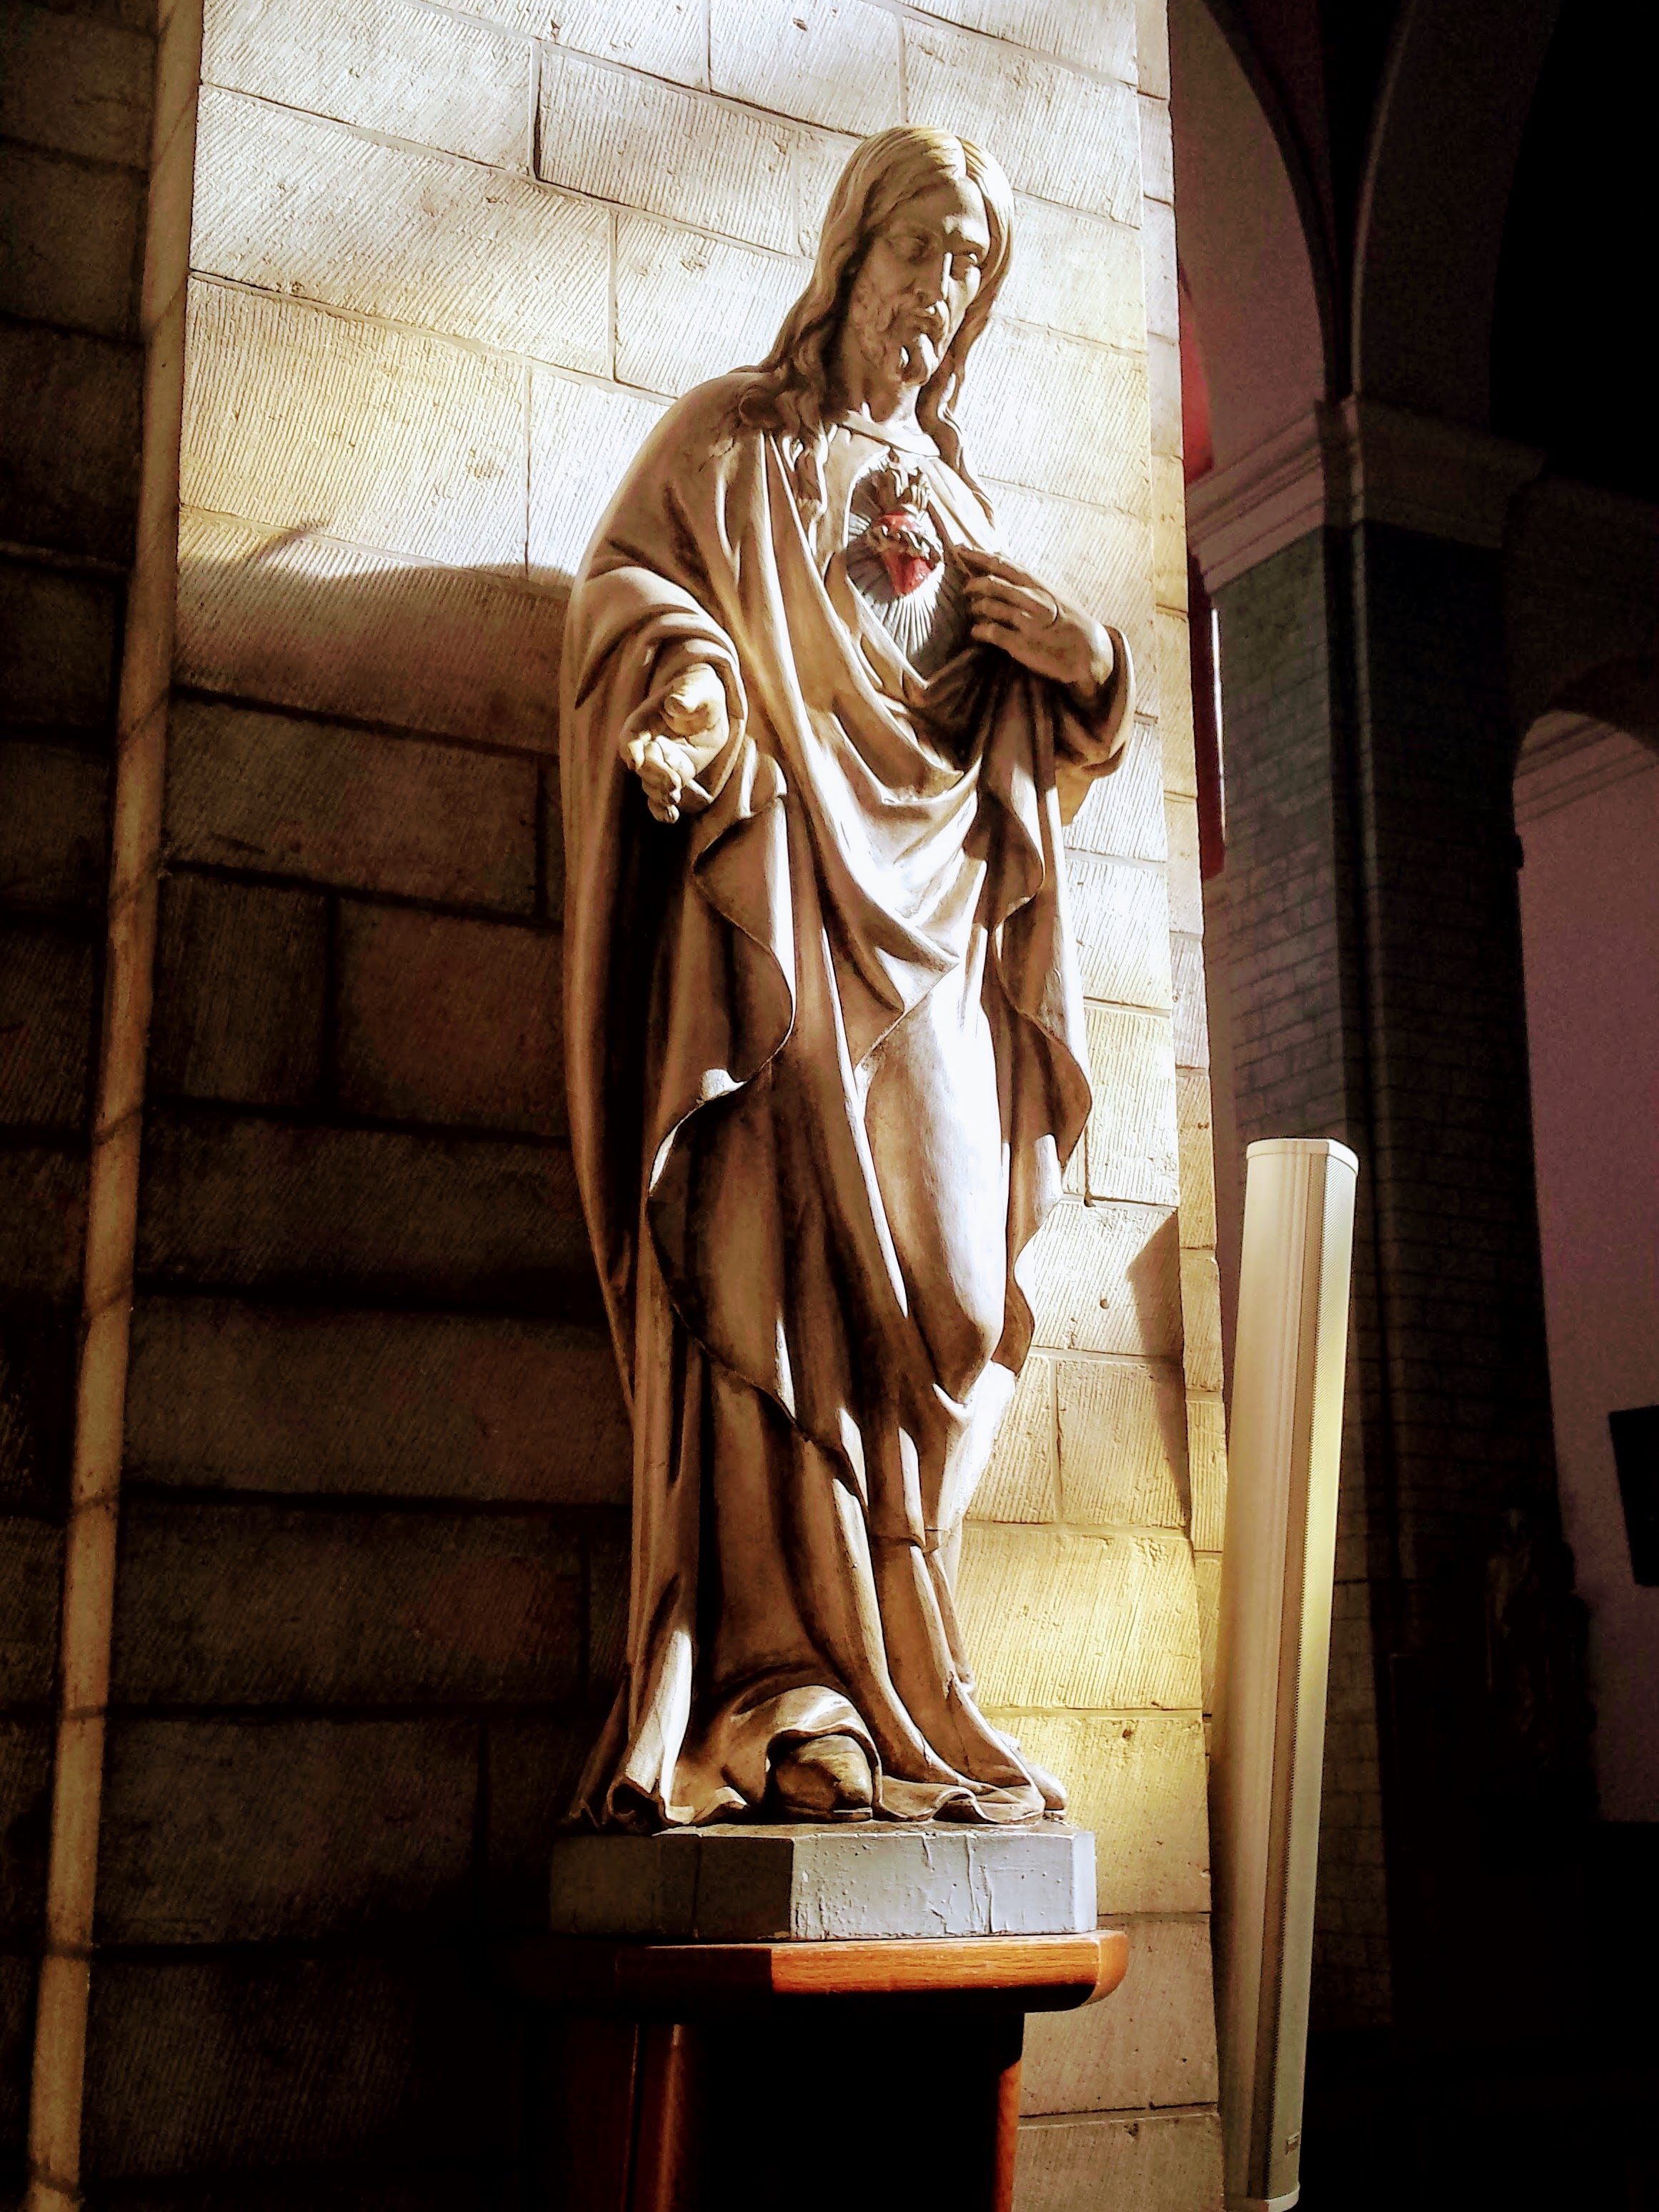
architecture, wood, monument, statue, religion, church, sculpture, art, temple, faith, photograph, history, image, tourist attraction, carving, mythology, work of art, ancient history, duffel